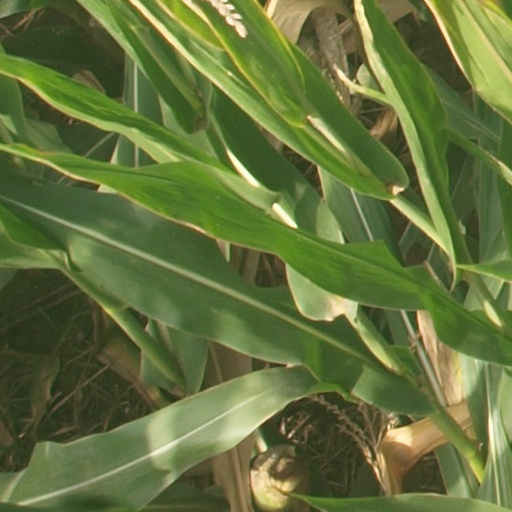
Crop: maize; corn